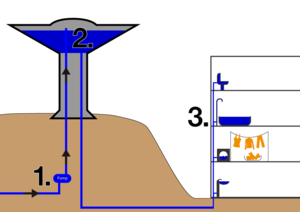
Description d'un chateau d'eau